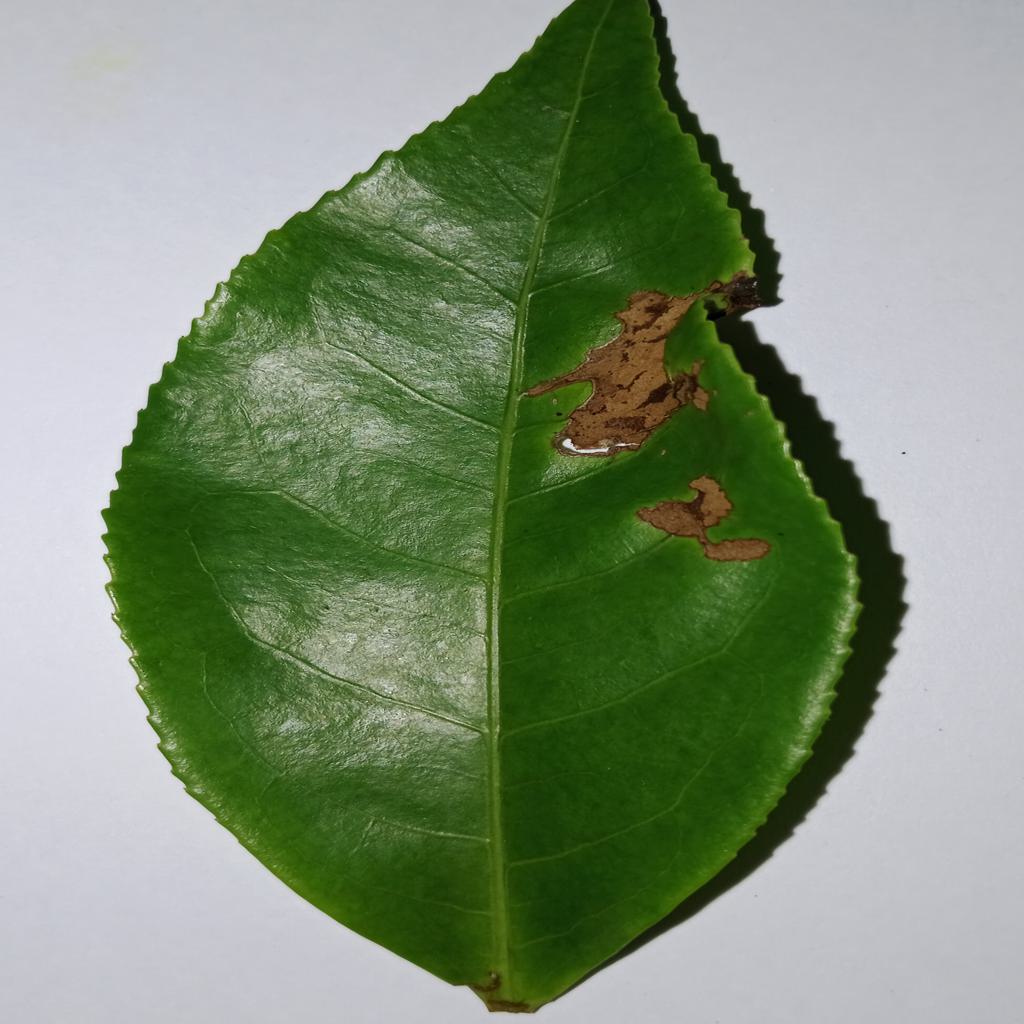
Label: Tea red leaf spot